Brent Mydland

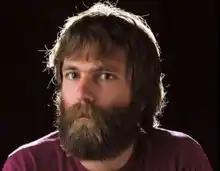
Brent Mydland in 1987

Brent Mydland (October 21, 1952 – July 26, 1990) was an American keyboardist, songwriter and singer. He was a member of the rock band The Grateful Dead from 1979 until his death in 1990, a longer tenure than any other keyboardist in the band.